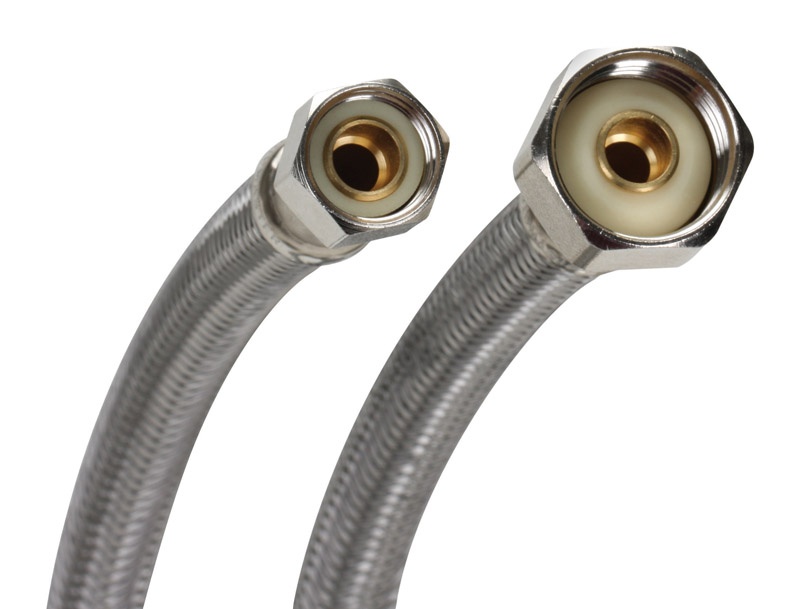
Fluidmaster 3/8 in. Compression X 1/2 in. D FIP 16 in. Braided Stainless Steel Supply Line
Average Lead Content: Lead-Free *Length: 16 *Material: Braided Stainless Steel *Packaging Type: *Product Type: Supply Line *Sub Brand: *Working Pressure: 600 *Brand Name: Fluidmaster *Application: Faucet *Inlet Diameter: 3/8 *Inlet Fitting Type: Compres
Brand: FLUIDMASTER INC
Category: Hardware > Plumbing > Plumbing Hoses & Supply Lines > Faucet Supply Lines